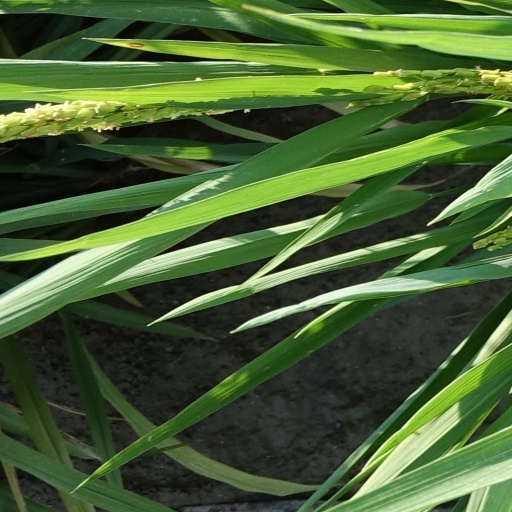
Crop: rice